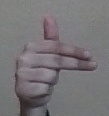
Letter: ghain